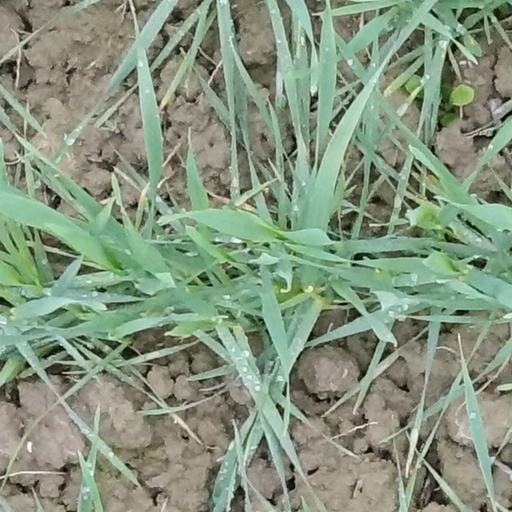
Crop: wheat